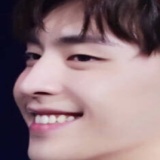
diễn viên Đặng Luân